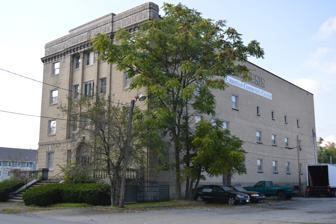
Building: Niles Masonic Temple
Country: United States of America
Year built: 1923
United States historic place Niles Masonic Temple U.S. National Register of Historic Places Front and eastern side Show map of Ohio Show map of the United States Location 22 W. Church St., Niles, Ohio Coordinates 41°10′55″N 80°45′59″W / 41.18194°N 80.76639°W / 41.18194; -80.76639 Area less than one acre Built 1923 Architect Keich, Robert; Hess & Noble Architectural style Masonic Temple NRHP reference No. 06000274 Added to NRHP April 12, 2006 The Niles Masonic Temple is a historic Masonic building in Niles, Ohio .  It was constructed in 1923 as a meeting hall for a local Masonic lodge, and was listed on the National Register of Historic Places in 2006. In 2009 the Masons moved to new premises, and today the building houses the Genesis Christian Community Center. References